Cousins House

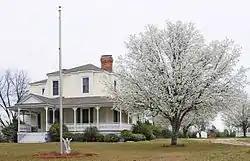

Cousins House in Newberry, South Carolina was built in 1880. It was listed on the National Register of Historic Places in 1980.